William Harrison Nebergall

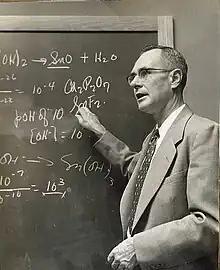
Nebergall describing his calcium pyrophosphate discovery

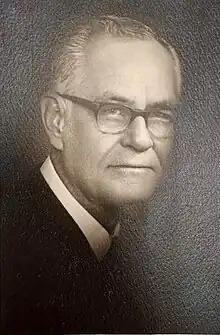

William Harrison Nebergall (21 December 1914 – 2 September 1978) was an inorganic chemist who synthesized the fluoride compatible polishing agent calcium pyrophosphate. This discovery combined with stannous fluoride led to the development and release of the first fluoride containing toothpaste, Crest, in 1955. In 1960 Crest became the first toothpaste to be endorsed by the American Dental Association as an effective decay-preventing agent. In 1959 he cowrote one of the first widely used textbooks of college chemistry titled "General Chemistry", which was published in six editions.